Shrewsbury School

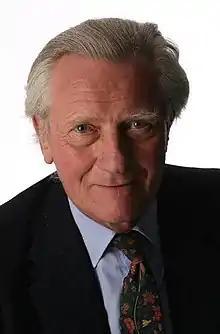

Prior to the Reformation the site of the school as Kingsland was a focus of pageantry and performance.